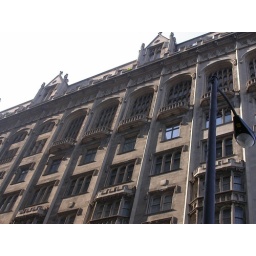
I don't know where we were when I took this, but I loved the blue of the sky in those two windows.